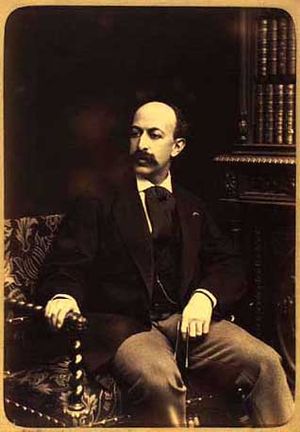
Charles Abrahams
Charles Julius Sophus Abrahams var en dansk arkitekt, der arbejdede inden for rammerne af historicismen. Han var bror til teaterdirektør Severin Abrahams.